Andrew Cogliano

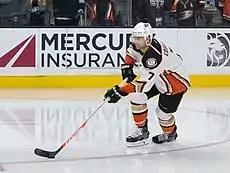
Cogliano during his tenure with the Ducks.

Following the offseason departure of Palmieri, Cogliano played on the Ducks' "shutdown" line with Ryan Kesler and Jakob Silfverberg for the majority of the 2015–16 season. The trio earned this nickname as their defensive play helped nullify the other team's best offensive players. However, all three began the season goalless through the Ducks' first 10 games. On October 26, Cogliano played in his 630th consecutive game to tie Andy Hebenton for the second-longest streak in league history since the start of an NHL career. While he was never pulled out of the Ducks lineup, Cogliano's struggles offensively continued throughout the season. After breaking a 17-game scoreless streak on January 15, 2016, against the Ottawa Senators, Cogliano secured ninth place on the franchise's all-time scoring list. On April 3, Cogliano became the second player in NHL history to play in 700 consecutive games since the start his NHL career. He finished the regular season with 23 assists and a career-low nine goals through 82 games and ranked second among Ducks forwards in hits. He was again nominated by the Ducks for the Bill Masterton Trophy but was not named one of the finalists.